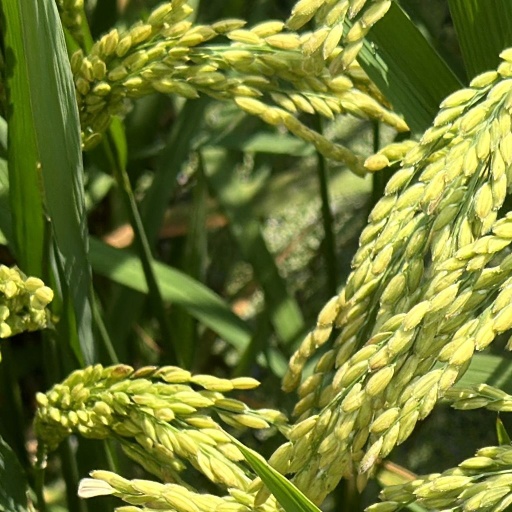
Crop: rice